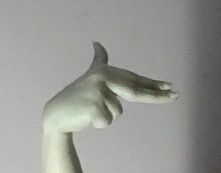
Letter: ghain